Cheltenham, Queensland

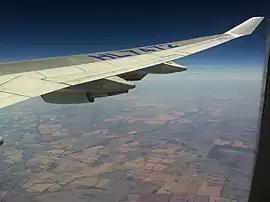
Aerial view of Cheltenham, 2012

Cheltenham is a rural locality in the North Burnett Region, Queensland, Australia. In the , Cheltenham had a population of 10 people.